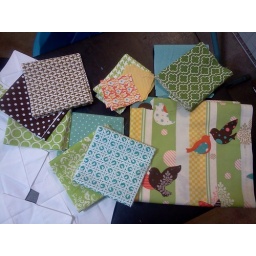
great fabrics from Sew to Speak, in Clintonville, Ohio, for my cathedral window pillow class